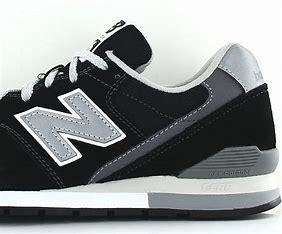
Brand: New
Model: Balance New Balance 996 Series